Yazidis in Armenia

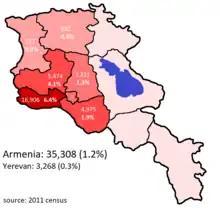
Map of Yazidis in Armenia by province

Yazidis form the largest ethnic minority in Armenia. Yazidis settled in the territory of modern-day Armenia mainly in the 19th and early 20th centuries, fleeing religious persecution by the Ottoman Empire. While Yazidis were counted as Kurds in censuses for much of the Soviet period, they are currently recognized as a separate ethnic group in Armenia (for more on the relationship between Yazidis and Kurdish identity, see Yazidis). According to the 2022 census, around 31,079 Yazidis live in Armenia.